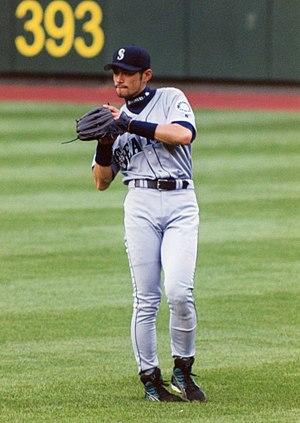
Ichirō Suzuki, souvent simplement appelé Ichiro, est un joueur de baseball japonais évoluant dans les Ligues majeures avec les Mariners de Seattle.